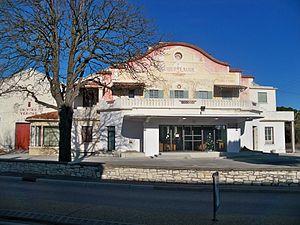
Cave coopérative de Noves (13)
Noves est une commune française située dans le département des Bouches-du-Rhône, en région Provence-Alpes-Côte d'Azur.